Cyril VII of Constantinople

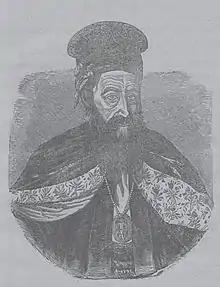

Cyril VII of Constantinople (1800 – 13 March 1872) was Ecumenical Patriarch of Constantinople from 1855 to 1860.